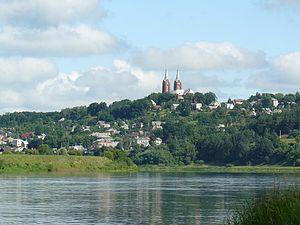
Vilkija est une ville de Lituanie ayant en 2005 une population d'environ 2 300 habitants.